Decipherment of cuneiform

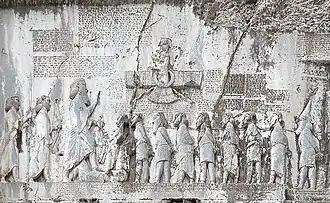
Once Old Persian had been fully deciphered, the trilingual Behistun Inscription permitted the decipherment of two other cuneiform scripts: Elamite and Babylonian.

Meanwhile, in 1835 Henry Rawlinson, a British East India Company army officer, visited the Behistun Inscriptions in Persia. Carved in the reign of King Darius of Persia (522–486 BC), they consisted of identical texts in the three official languages of the empire: Old Persian, Babylonian and Elamite. The Behistun inscription was to the decipherment of cuneiform what the Rosetta Stone (discovered in 1799) was to the decipherment of Egyptian hieroglyphs in 1822.